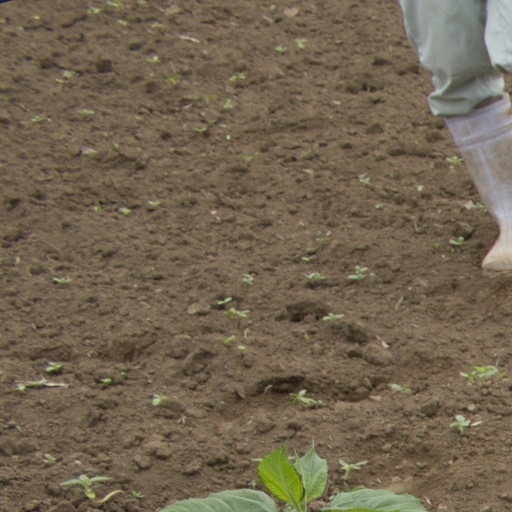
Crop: Jerusalem artichoke